The Country Club

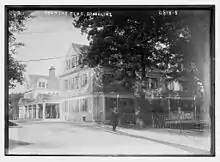
The Country Club in 1913

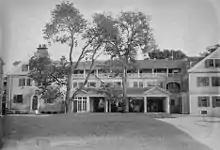
The Country Club in 1913

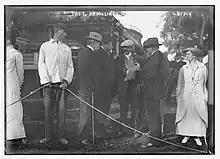
William Howard Taft at the 1913 U.S. Open

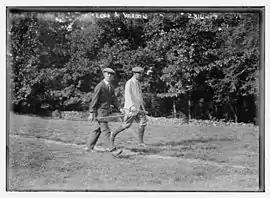
Fred McLeod and Harry Vardon at the 1913 U.S. Open

The Country Club, located in Brookline, Massachusetts, is the oldest golf-oriented country club in the United States. (The Philadelphia Cricket Club, founded in 1854, was the first country club for any sport.) It holds an important place in golf history, as it is one of the five charter clubs that founded the United States Golf Association and has hosted numerous USGA tournaments, including the 1913 U.S. Open won by then-unknown Francis Ouimet. Although the club has 1300 members, it is known for its exclusivity.